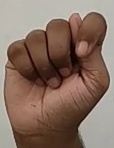
ASL sign: T